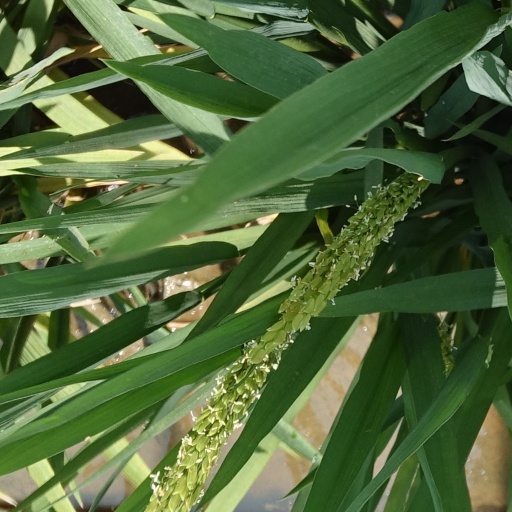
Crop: rice